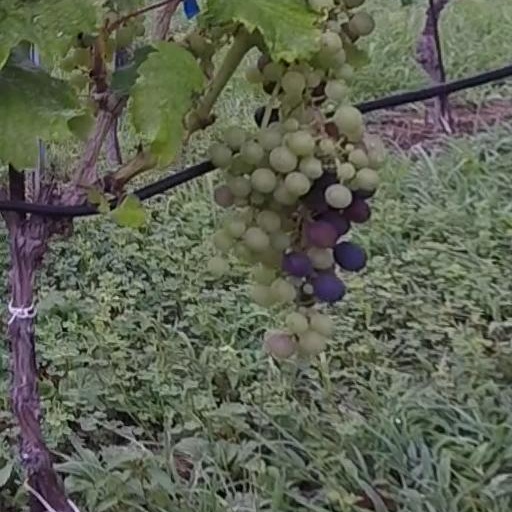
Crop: grape